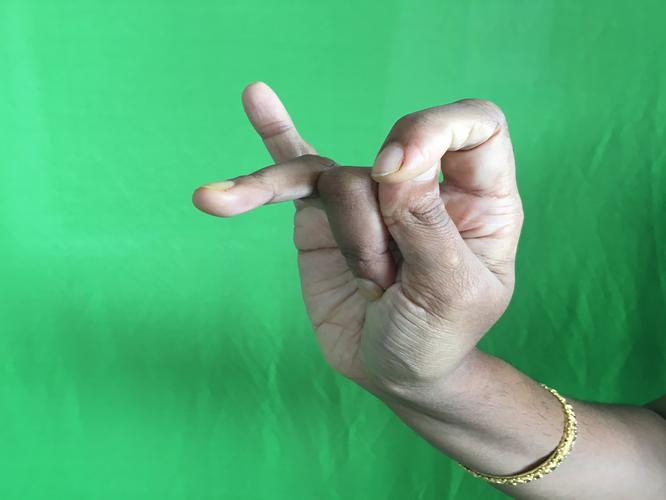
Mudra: Katakamukha_3
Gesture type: single_hand